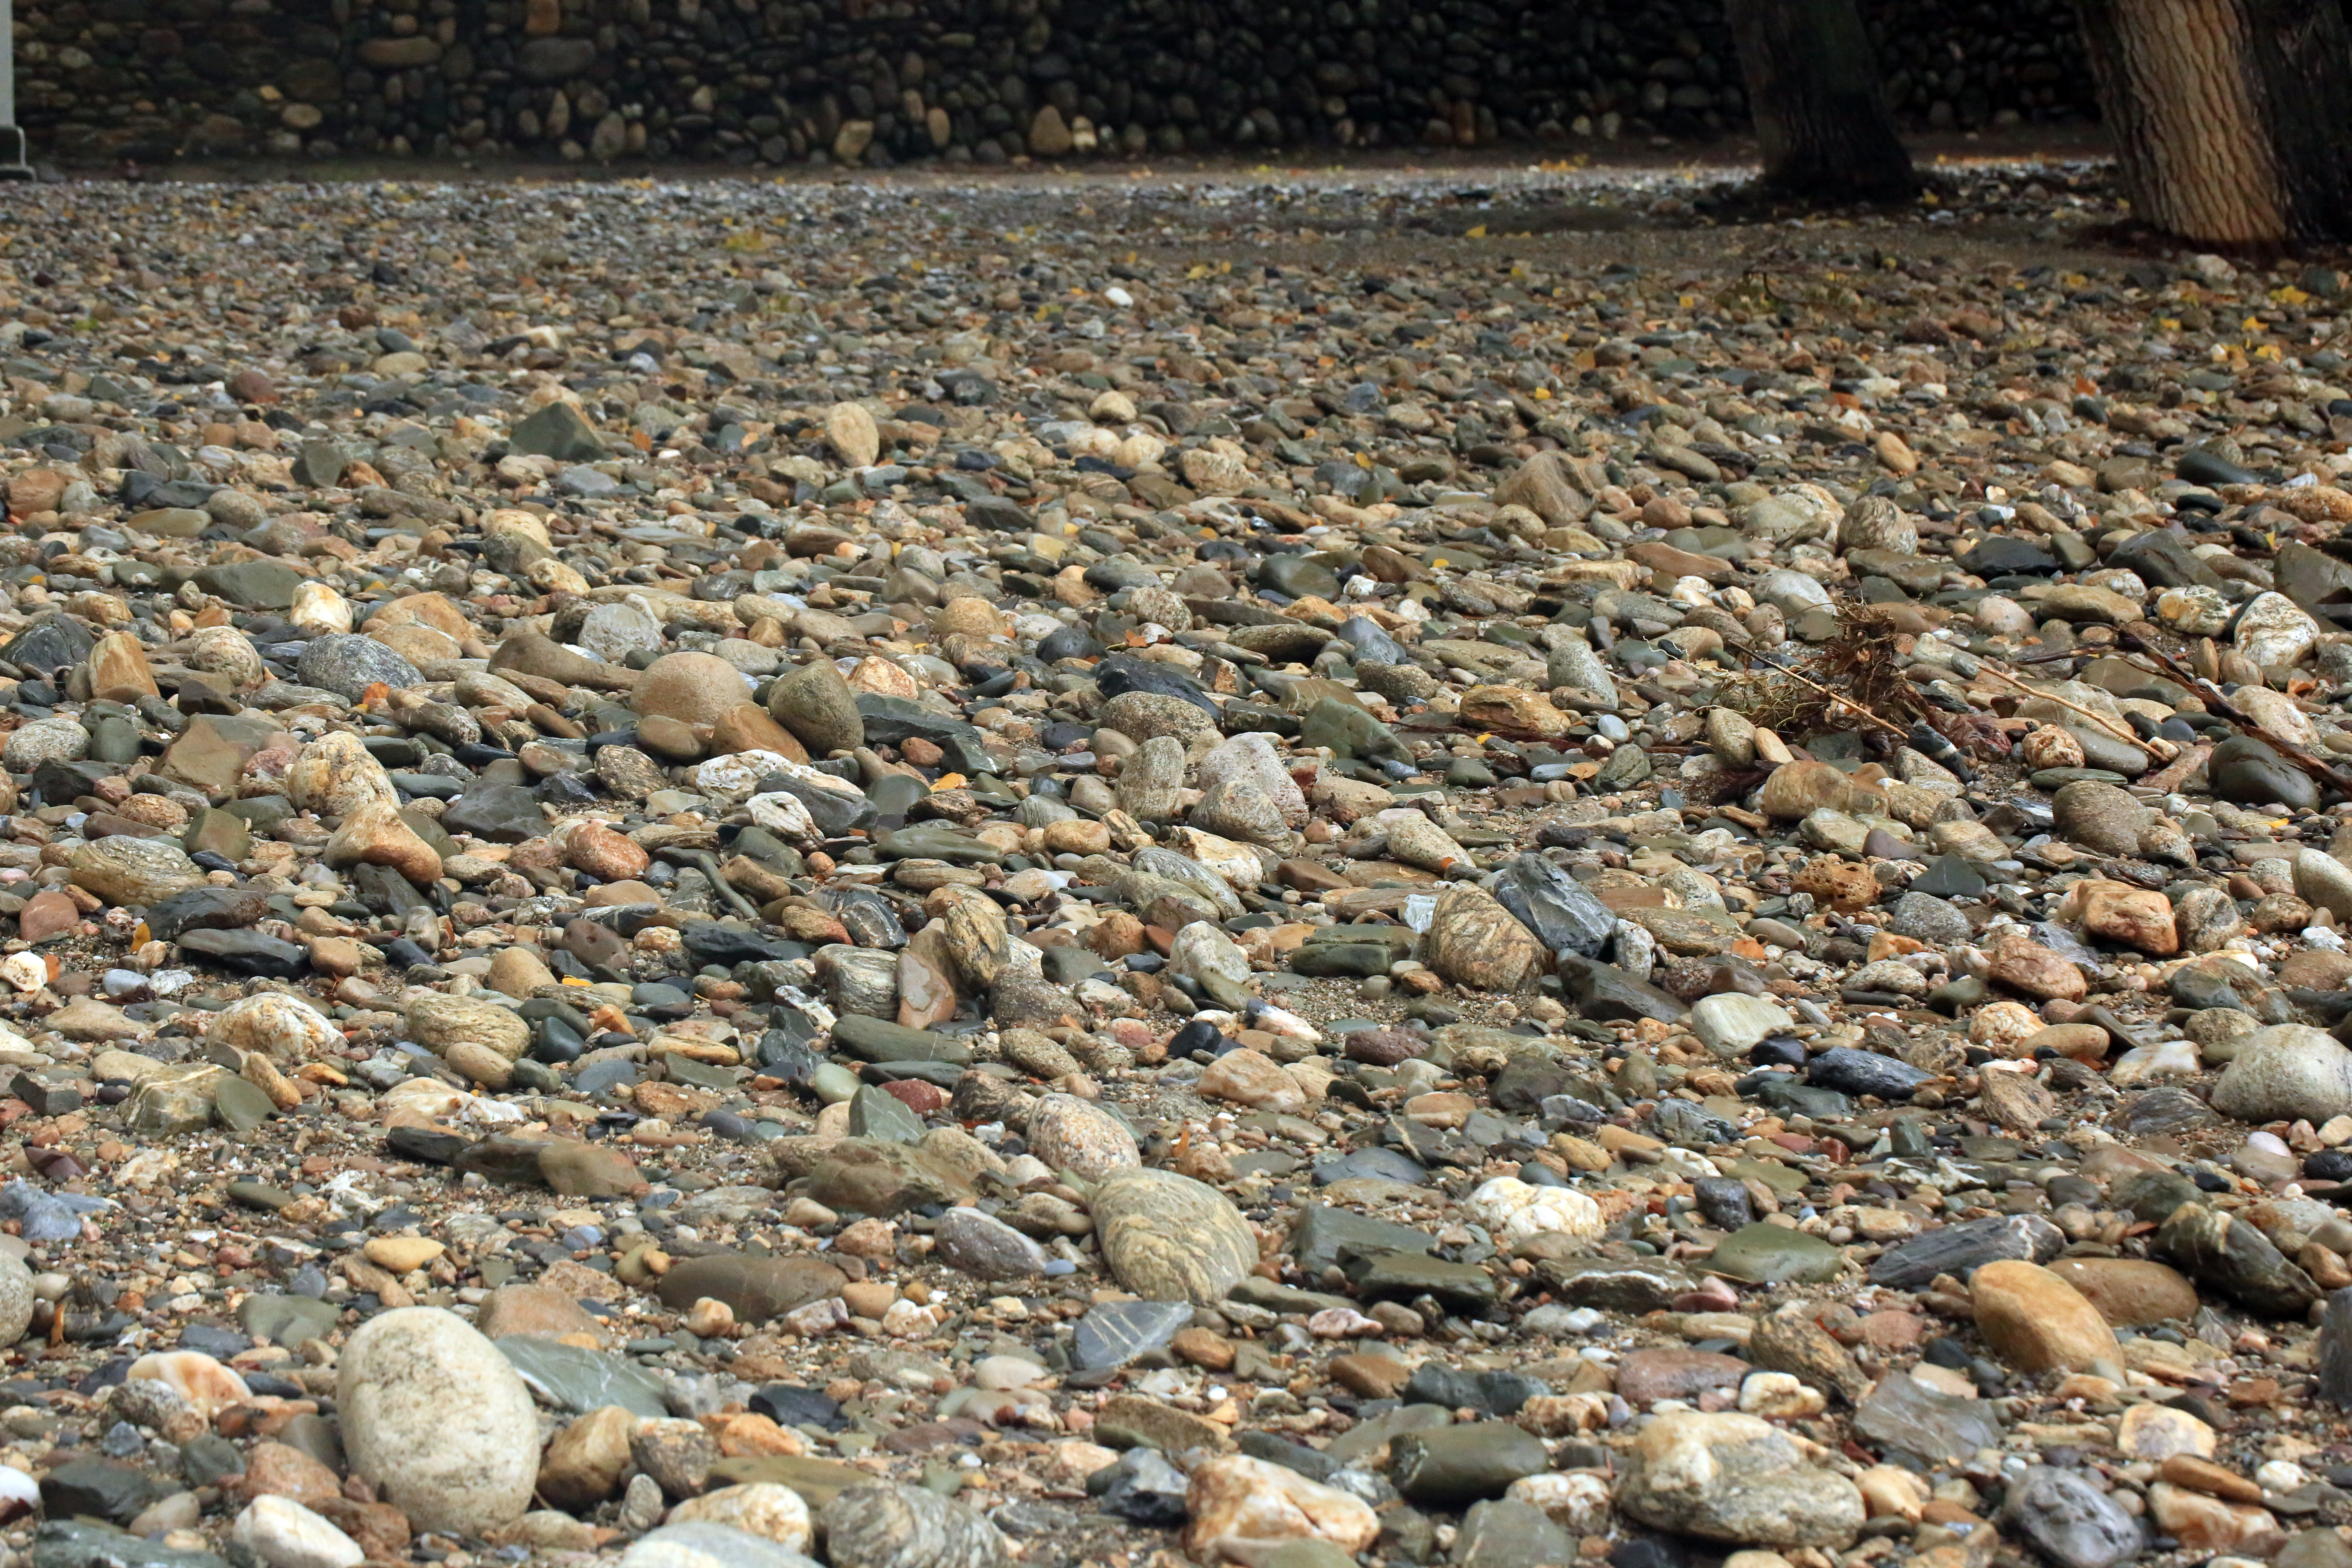
landscape, outdoor, rock, wood, cobblestone, europe, pebble, canon, soil, material, stones, paysage, midi, rubble, geology, gravel, isasza, southfrance, sdfrankreich, zuidfrankrijk, mditerrane, hrault, eos5d, berges, galets, exterieur, kiesen, ufer, lorb, roquebrun, bankriver, oever, road surface